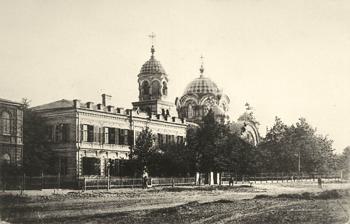
Building: Petropavlovskaya Poorhouse
Country: Russia
Year built: 1864
Poorhouse in Rostov-on-Don, Russia Petropavlovskaya Poorhouse Petropavlovskaya Poorhouse Petropavlovskaya Poorhouse on a postcard, between 1893 and 1917 General information Type Poorhouse Location Rostov-on-Don , Russia Coordinates 47°13′15″N 39°42′11″E / 47.22083°N 39.70306°E / 47.22083; 39.70306 Construction started 1864 Completed late 1860s Design and construction Architect(s) Senior architect Savitsky The Petropavlovskaya Poorhouse ( Russian : Петропавловская богадельня ) was a poorhouse in Rostov-on-Don constructed in the 1860s. History and description Andrey Matveyevich Baykov [ ru ] , who was appointed Governor of Rostov-on-Don in 1862, petitioned for the construction of a new poorhouse. The one that existed at that time was small and was situated far from the city. A new poorhouse in the city was anticipated to cost less to maintain, and to increase the influx of donations. On 10 March 1864, the draft and the facade plan of the poorhouse were approved, which were compiled by the senior architect Savitsky. Baykov's petition was approved by the Governor-General of Novorossiisk and Bessarabia [ ru ] in June 1864. In order to build a poorhouse, a loan of amount of 15 thousand rubles was granted by the Ministry of Finance , with an annual repayment of a thousand rubles. To solve the financial troubles, a city committee was formed, which included Andrey Baykov and other prominent individuals. It was decided to name the poorhouse Petropavlovsksya , in honour of the Governor-General of Novorossiysk and Bessarabia Pavel Yevstafyevich Kotsebu , who contributed to the development of the city and the construction of the poorhouse. Kotsebu also became the Chief Trustee of the Rostov Petropavlovsk Poorhouse. On 20 September 1864 the construction started. The building was demolished in the 1920s. References